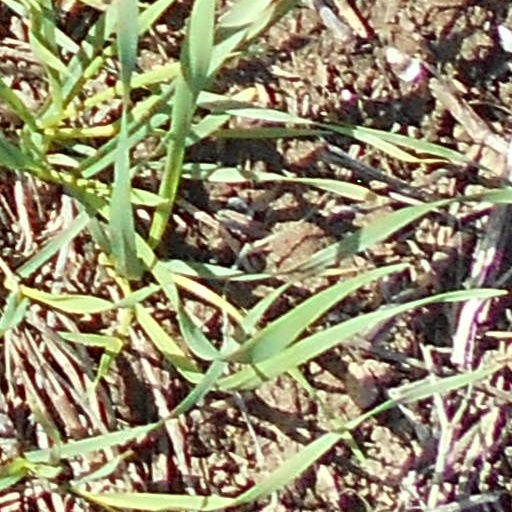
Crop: wheat